Schweizer X-26 Frigate

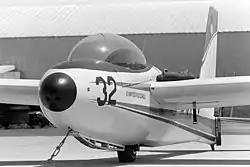
X-26 glider circa 1983

Two Schweizer 2-32s, 67-15345 and 67-15346, from the U.S. Naval Test Pilot School X-26 Program, were modified to QT-2 configuration (QT for Quiet Thruster) by the Lockheed Missiles & Space Company and civil registered as N2471W and N2472W. In 1967 the aircraft were modified by adding a Continental O-200 engine, V-Belt RPM reduction system, four-bladed Fahlin fixed pitch wooden propeller, and associated airframe upgrades.